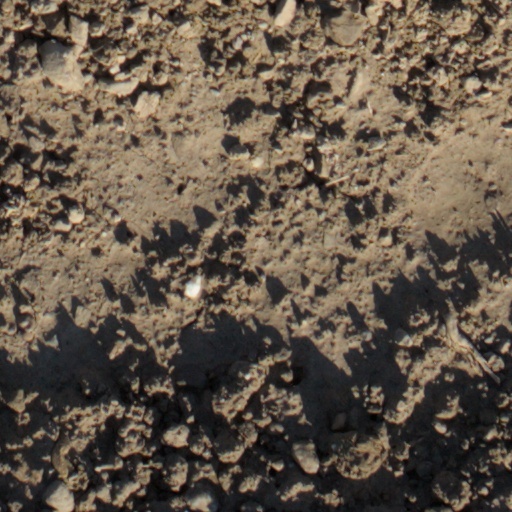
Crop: wheat